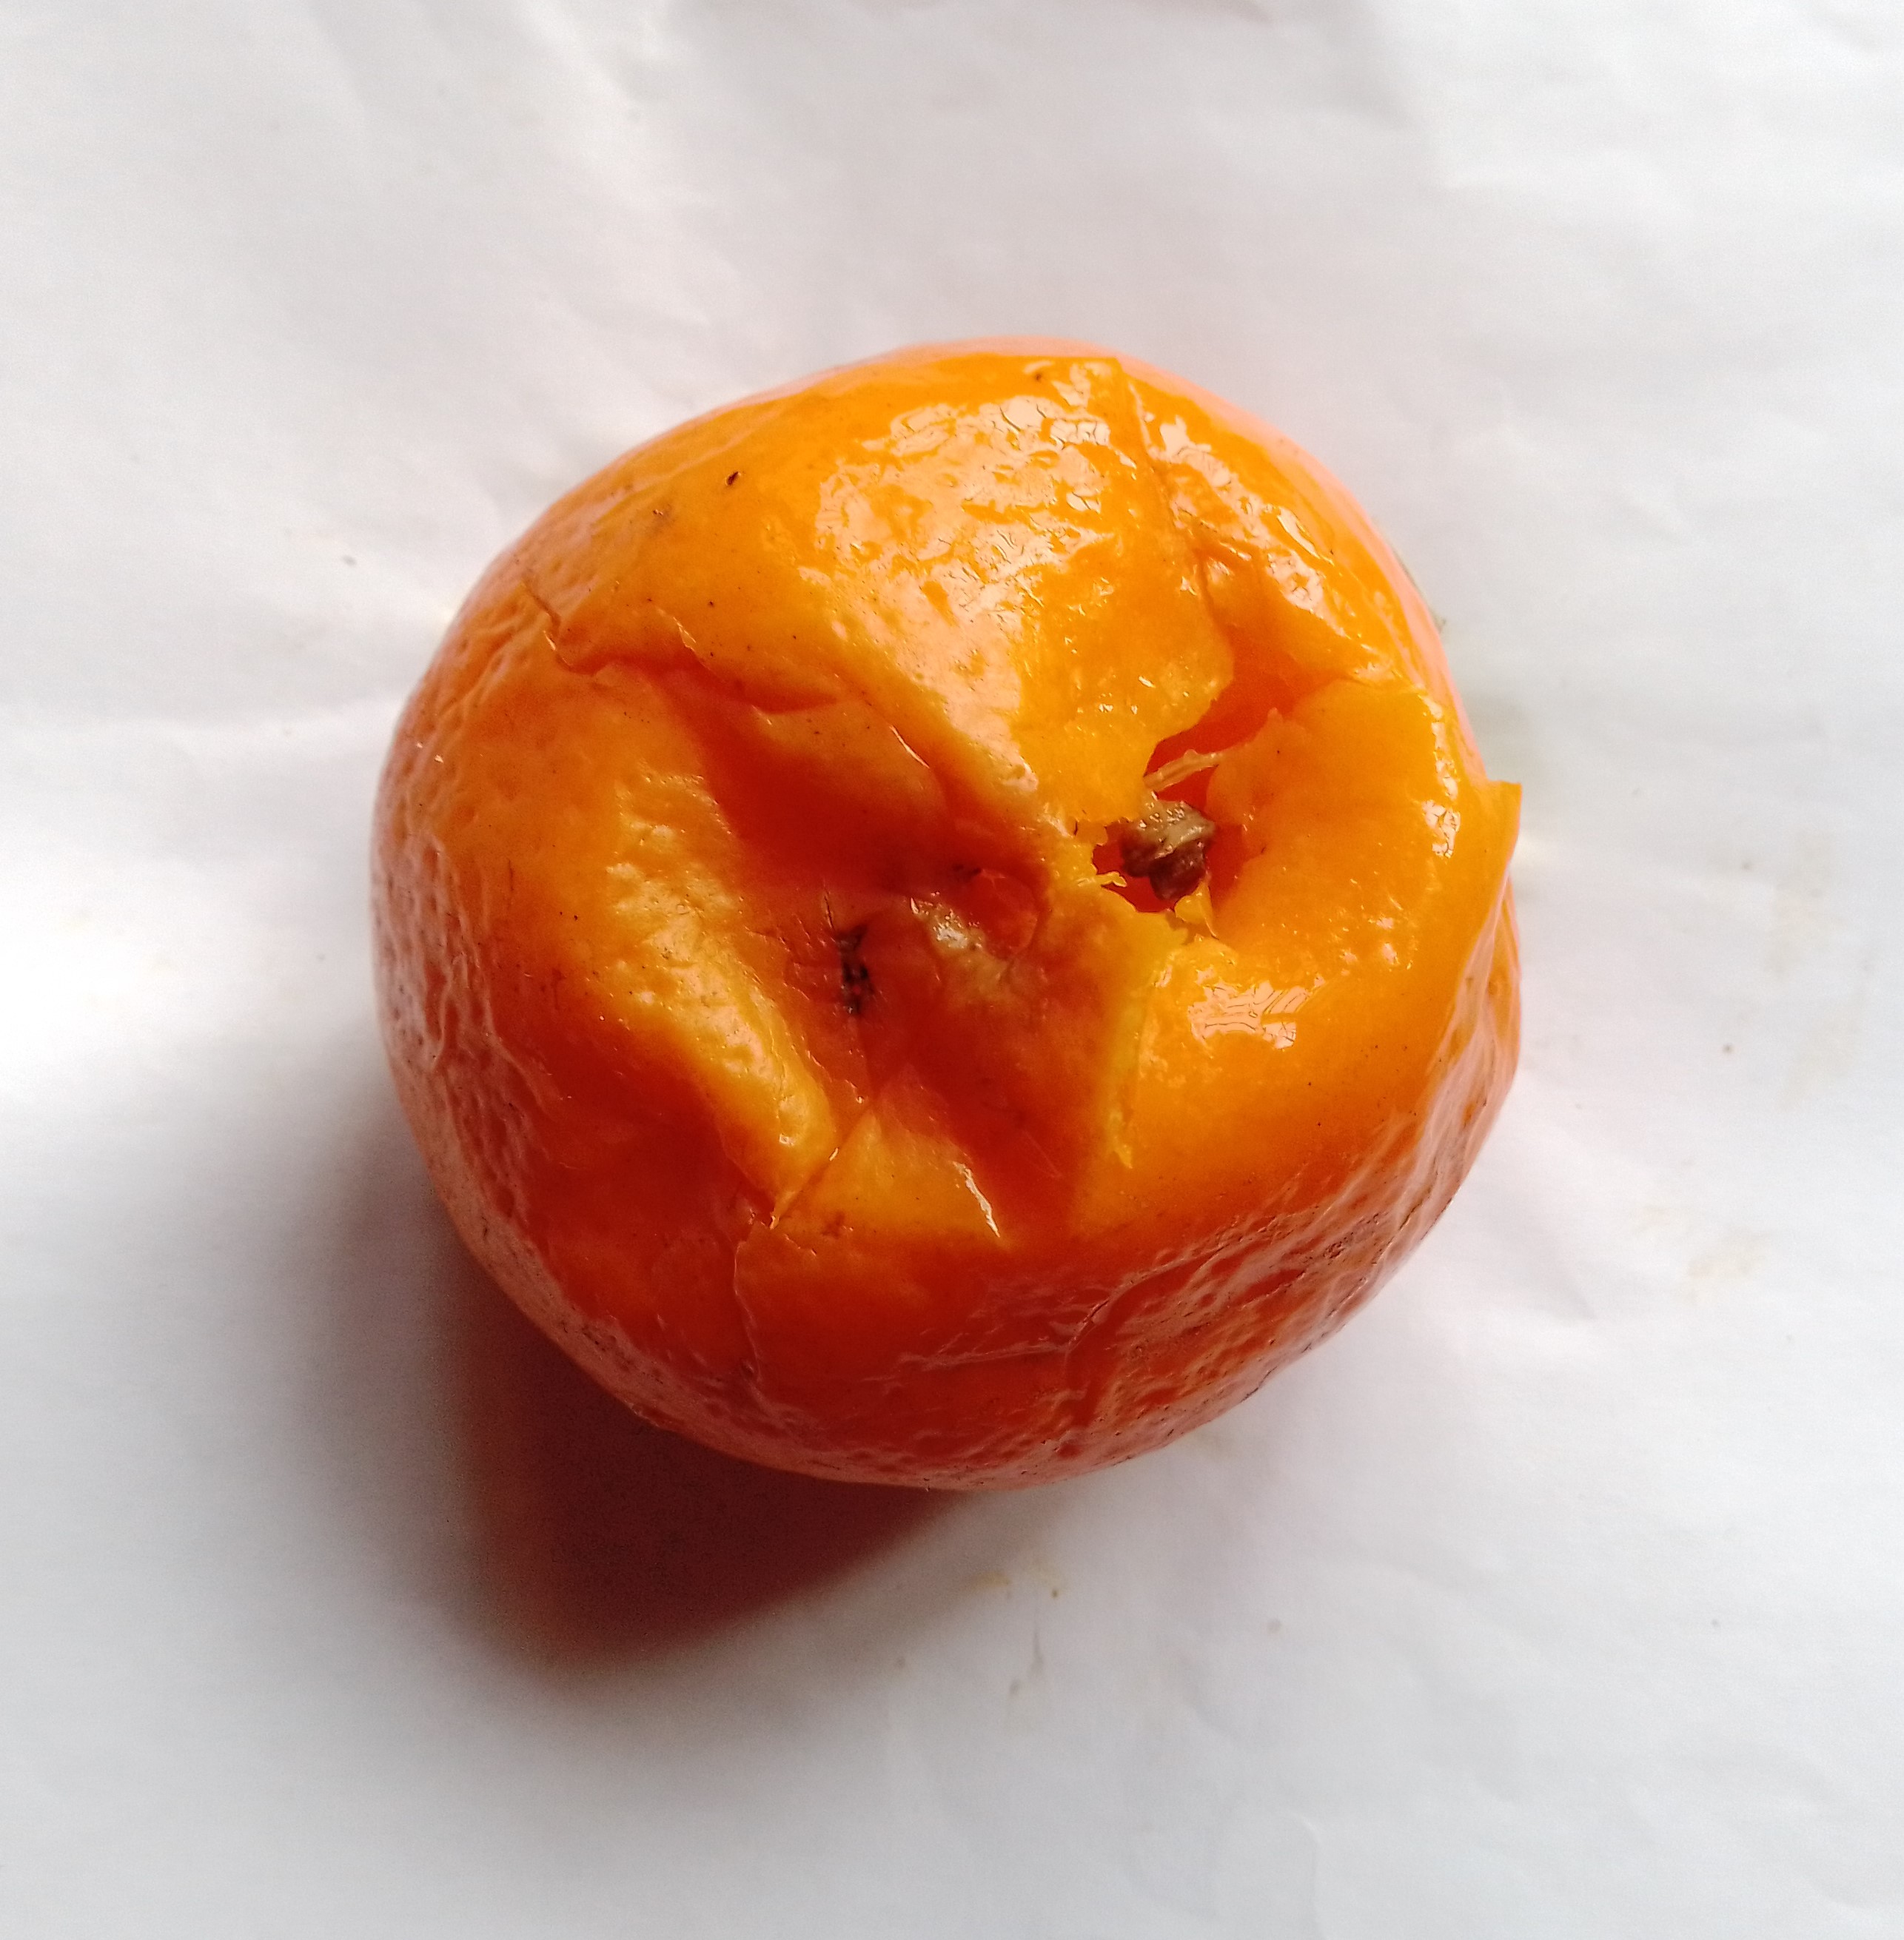
Fruit: orange
Condition: rotten